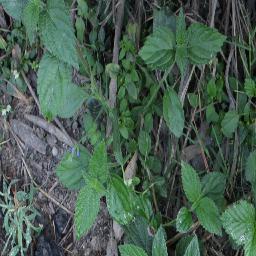
Label: lantana